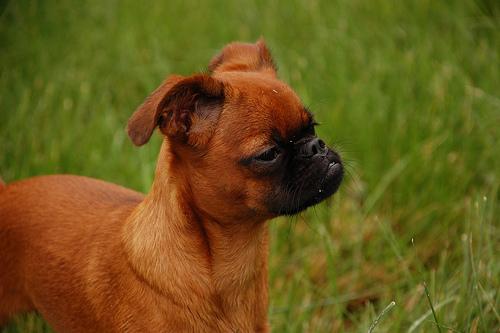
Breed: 209-n000042-Brabancon_griffo